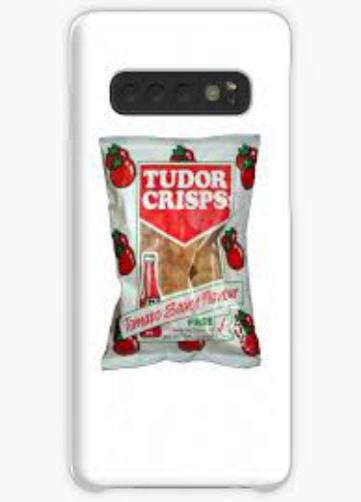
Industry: Food